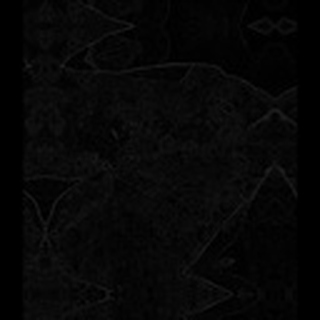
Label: cotton_powdery_mildew